Southern Pacific 18

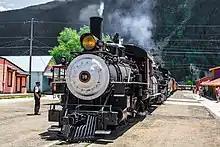
Southern Pacific No. 18 at Silverton, Colorado, in 2021

On April 9, 2019, while the locomotive was pulling an excursion, a piston ring broke on the engineer's side, creating a hole in the right-side cylinder head. The failure of the piston ring occurred on the grades between Hermosa and Rockwood. The four passenger cars, along with 100 passengers on board, were hauled back to Durango, and No. 18 was hauled back to Durango for repairs the next day. On July 22, 2019, the locomotive returned to service and returned to the Eastern California Museum three months later.